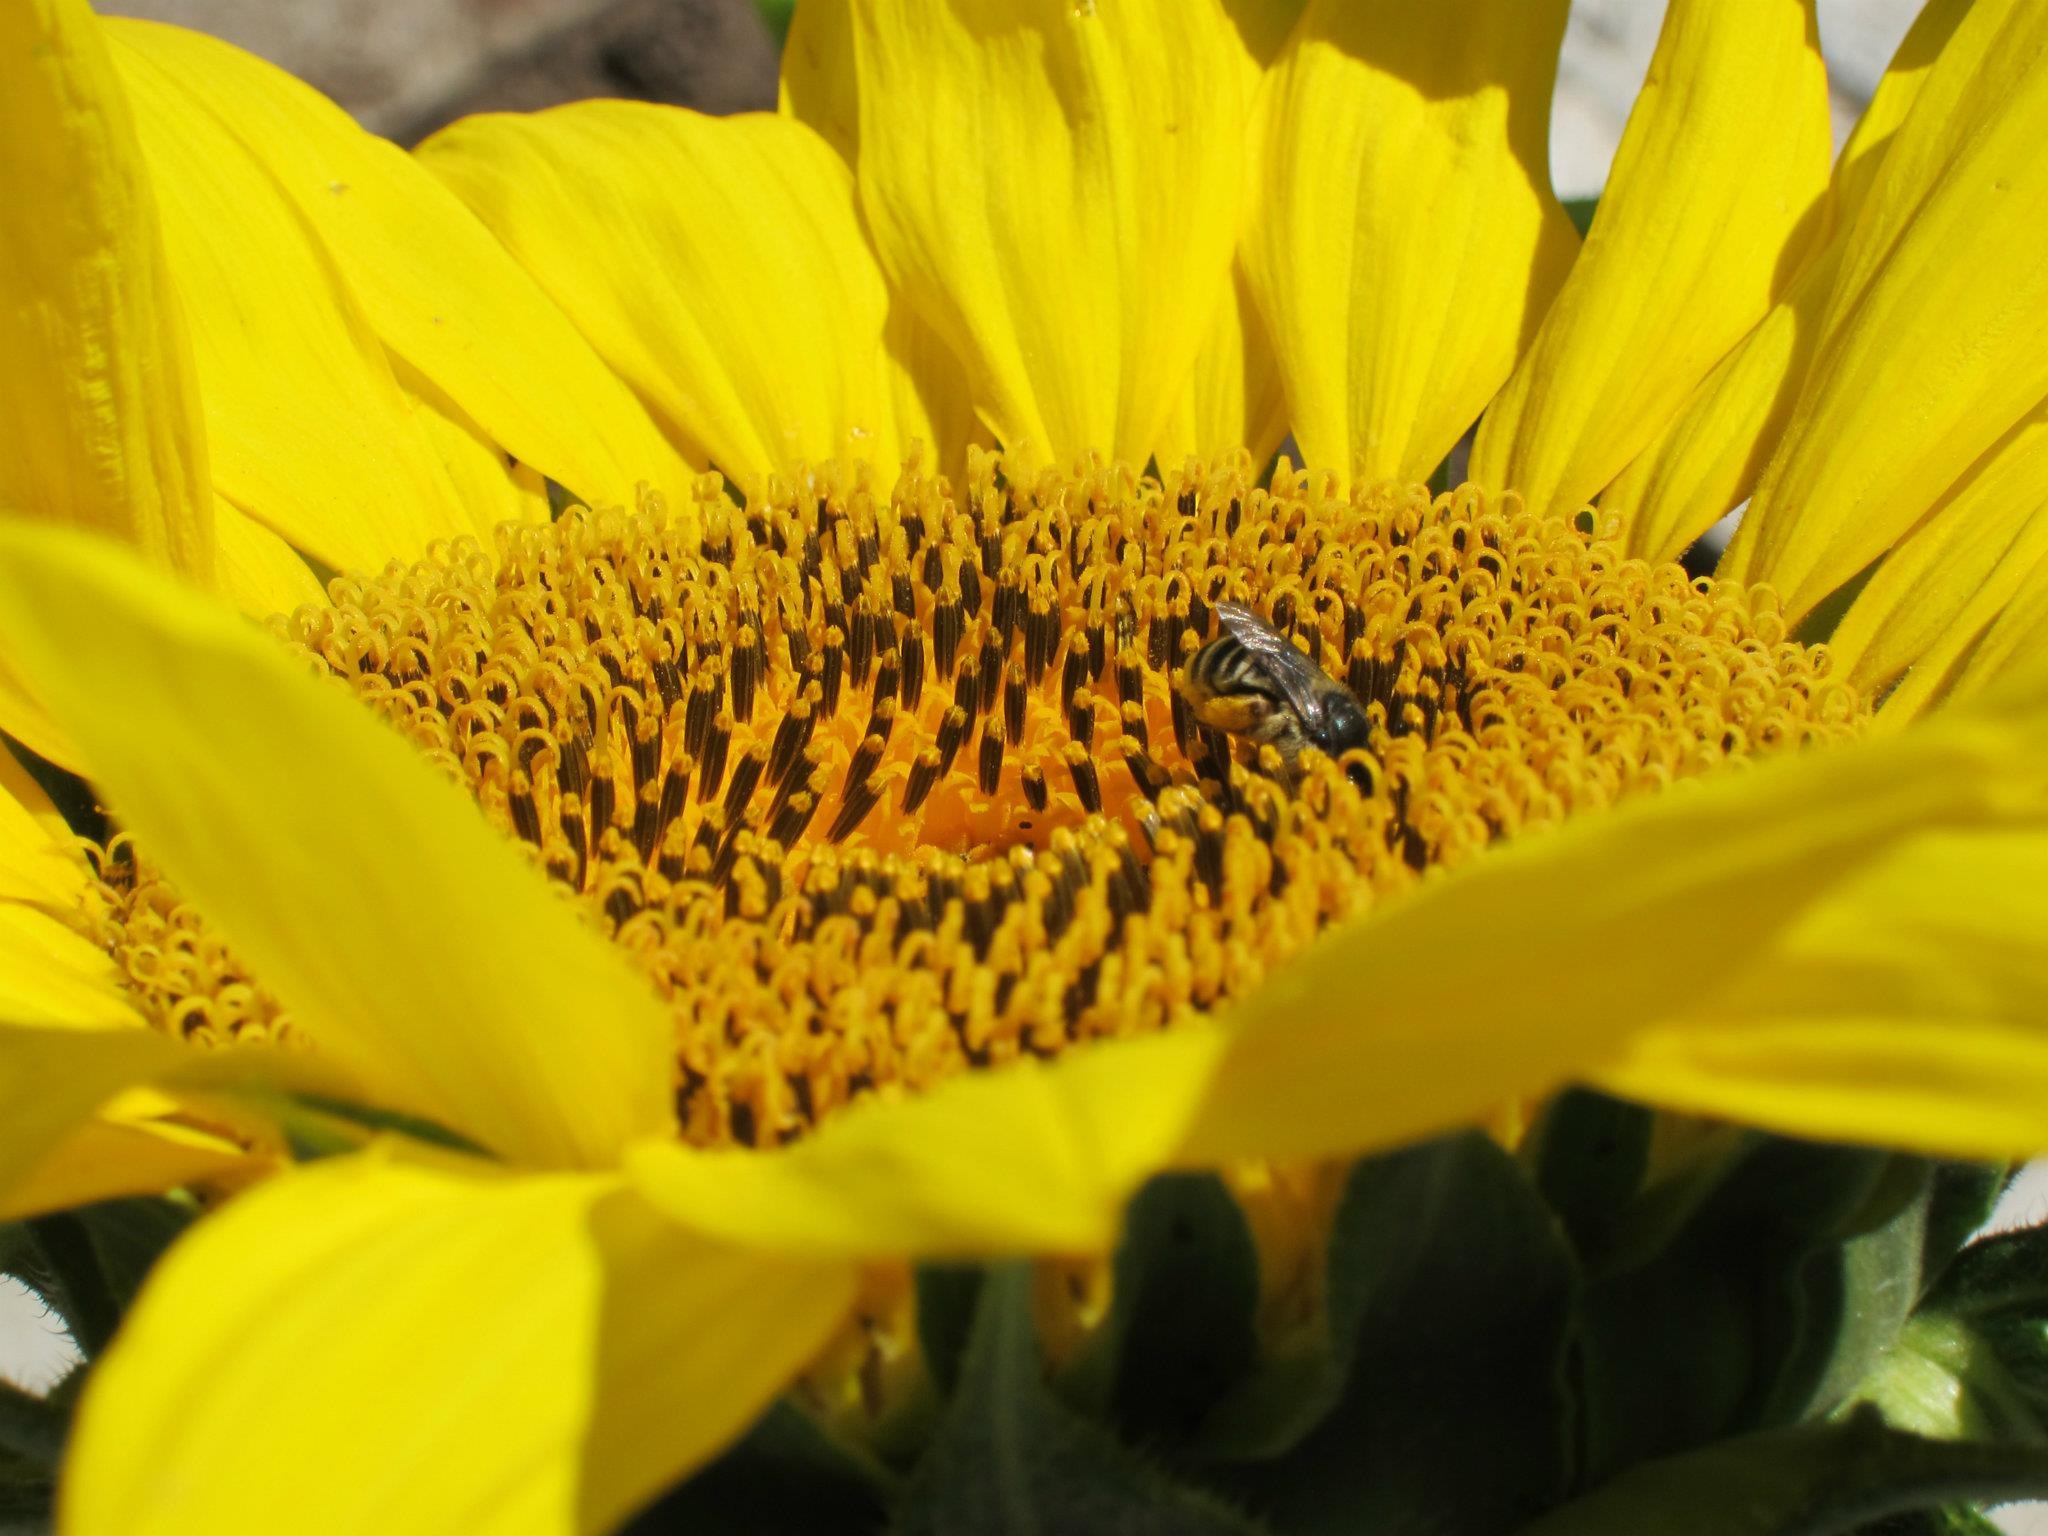
nature, outdoor, plant, field, flower, petal, summer, pollen, insect, botany, yellow, closeup, flora, sunflower, invertebrate, wildflower, close up, bee, vegetarian food, nectar, macro photography, flowering plant, honey bee, daisy family, sunflower seed, land plant, membrane winged insect